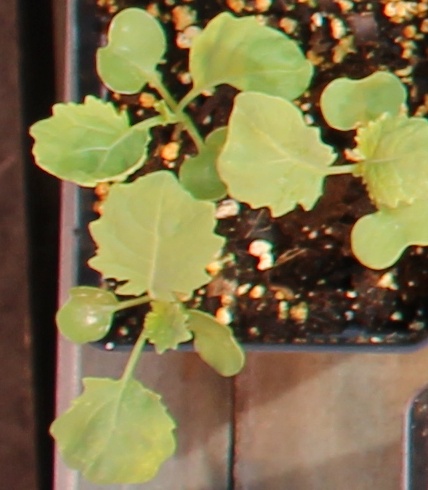
Label: Canola